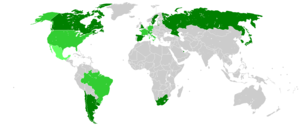
Carte représentant les pays organisateurs de la Coupe du monde de football depuis sa création jusqu'en 2010. A noter que l'Allemagne a organisé sa première Coupe du monde comme étant l'Allemagne de l'Ouest, et que la Corée du Sud et le Japon étaient co-organisateurs en 2002.
La Coupe du monde de football, ou Coupe du monde de la FIFA, est le championnat du monde des équipes nationales masculines de football. Décidée le 28 mai 1928 par la Fédération internationale de football association sous l'impulsion de son président Jules Rimet, elle a été ouverte à toutes les équipes des fédérations reconnues par la FIFA, professionnelles y compris, se distinguant en cela du tournoi olympique de football, à l'époque réservé aux amateurs.